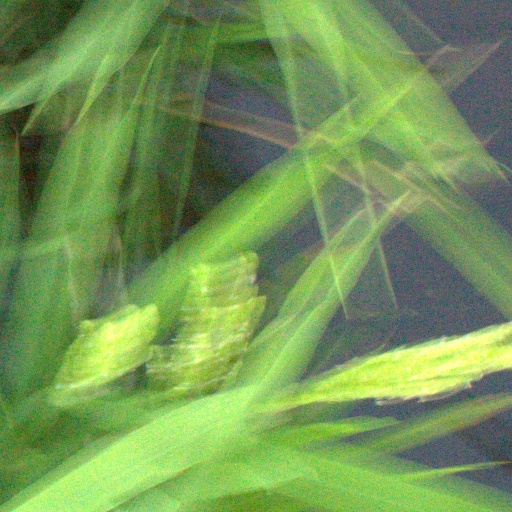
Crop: rice